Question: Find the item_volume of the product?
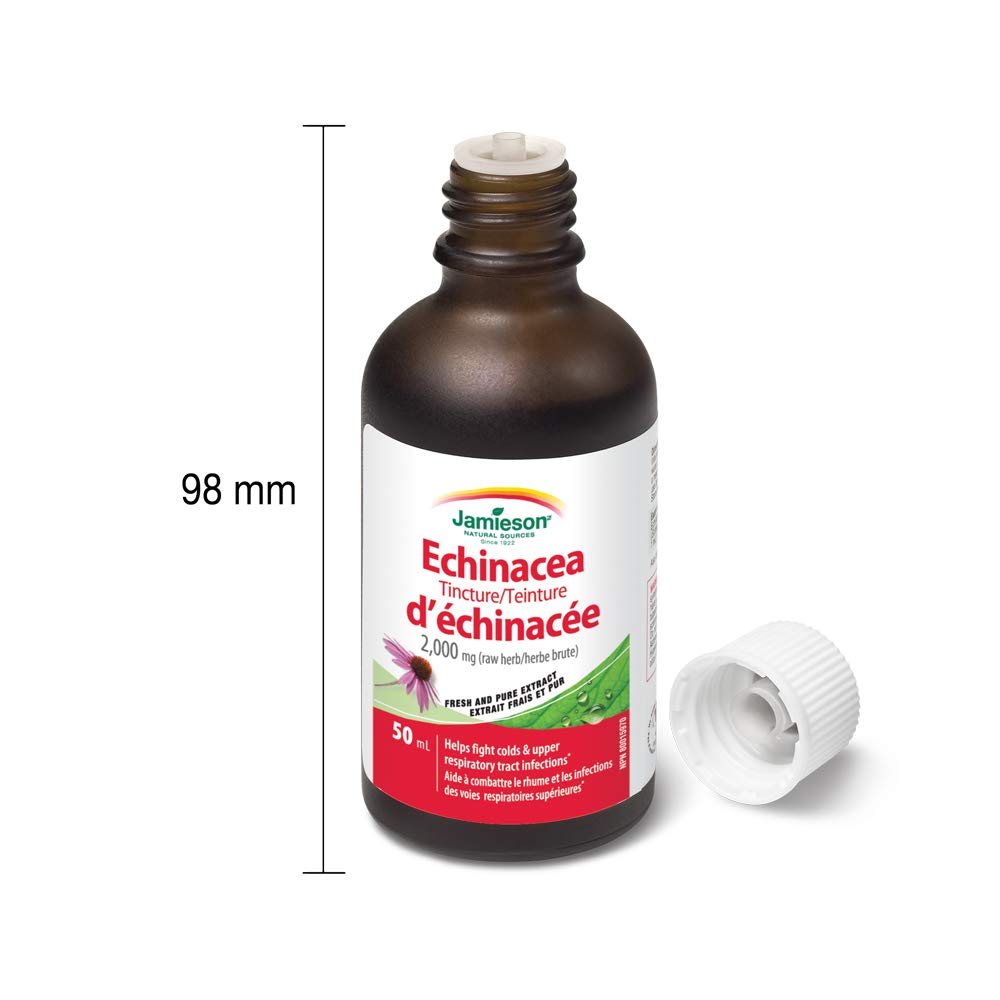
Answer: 50.0 millilitre